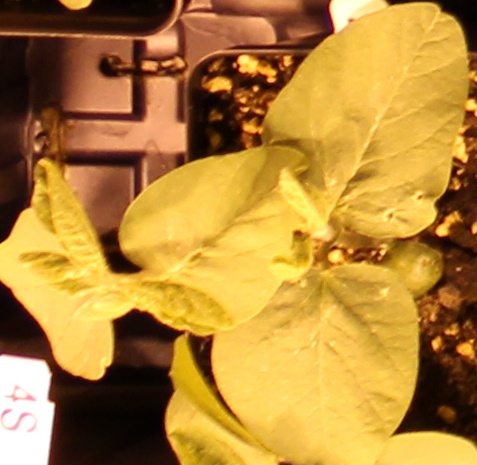
Label: Soybean